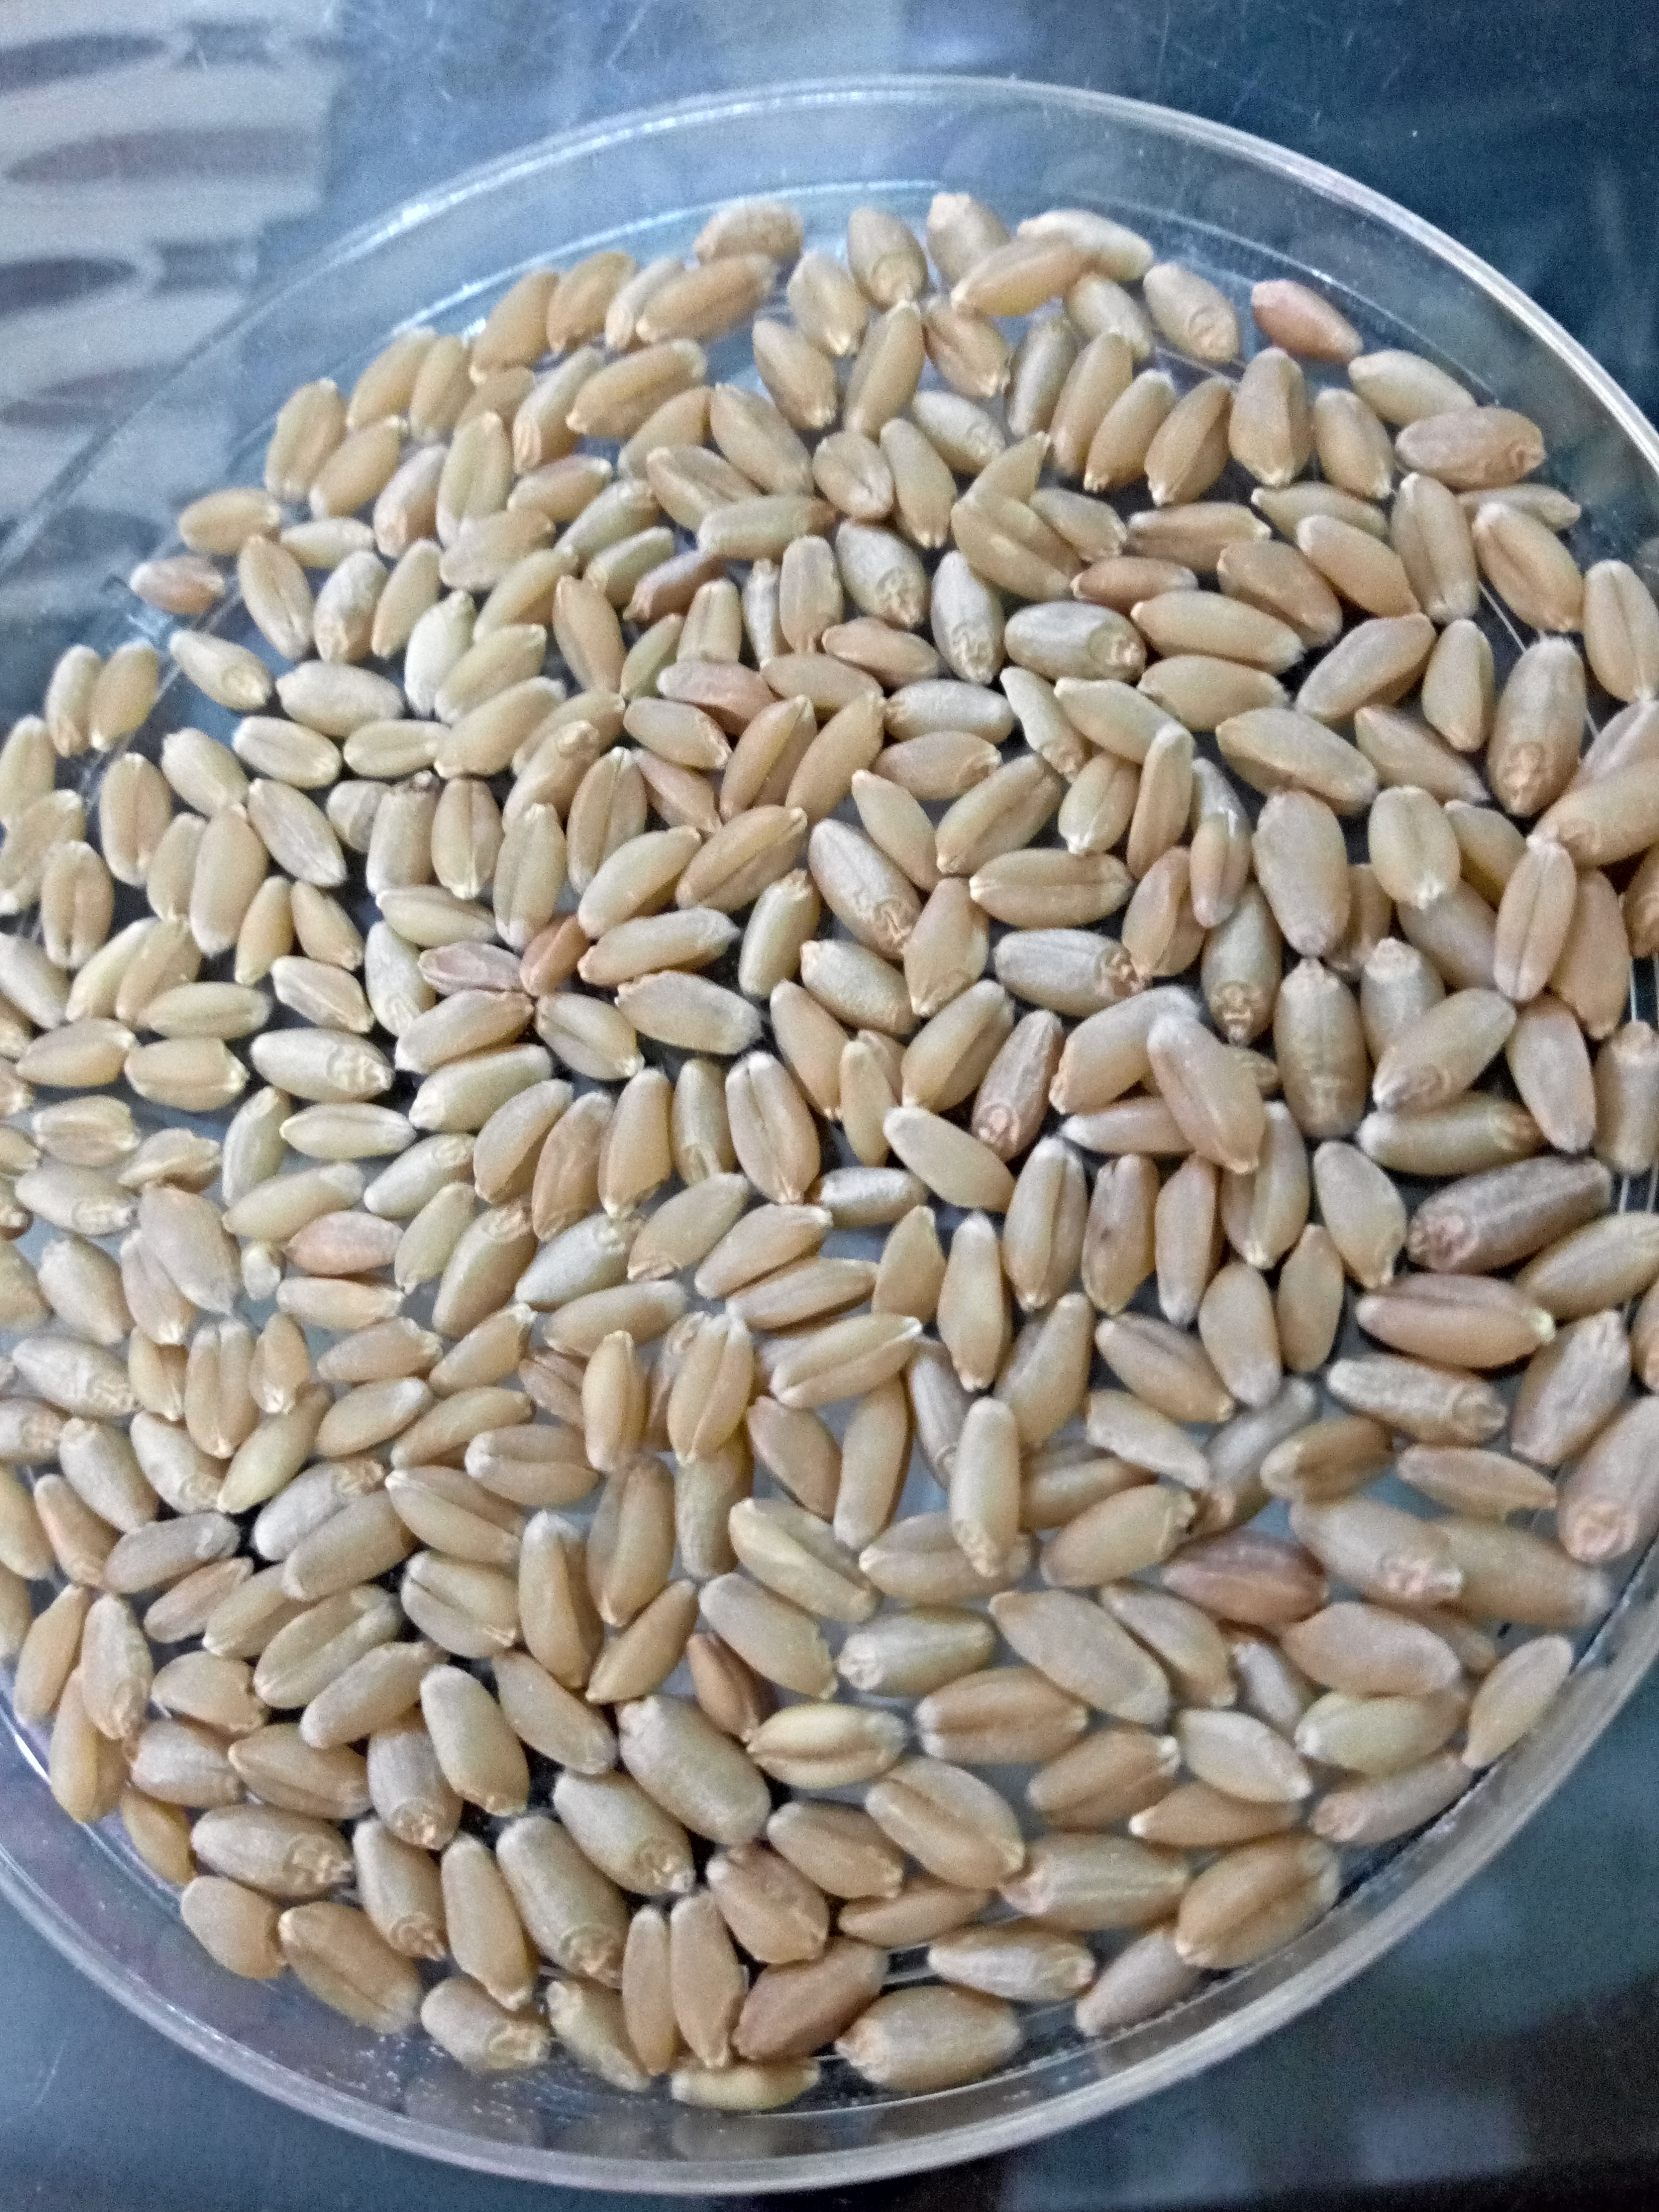
Rice seed variety: Unknown